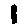
Label: 1